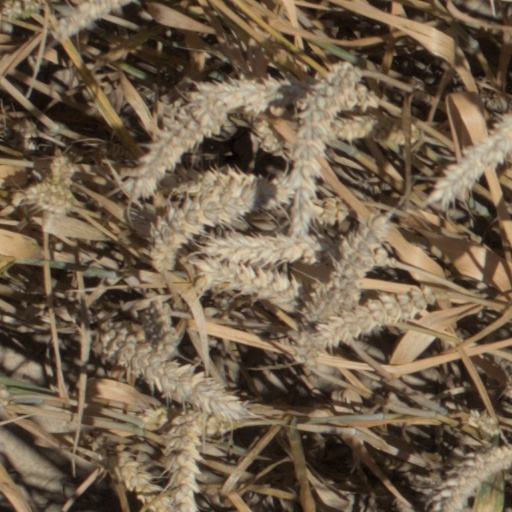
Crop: wheat